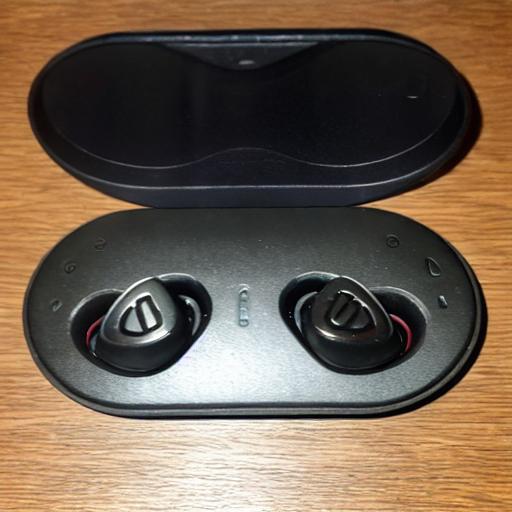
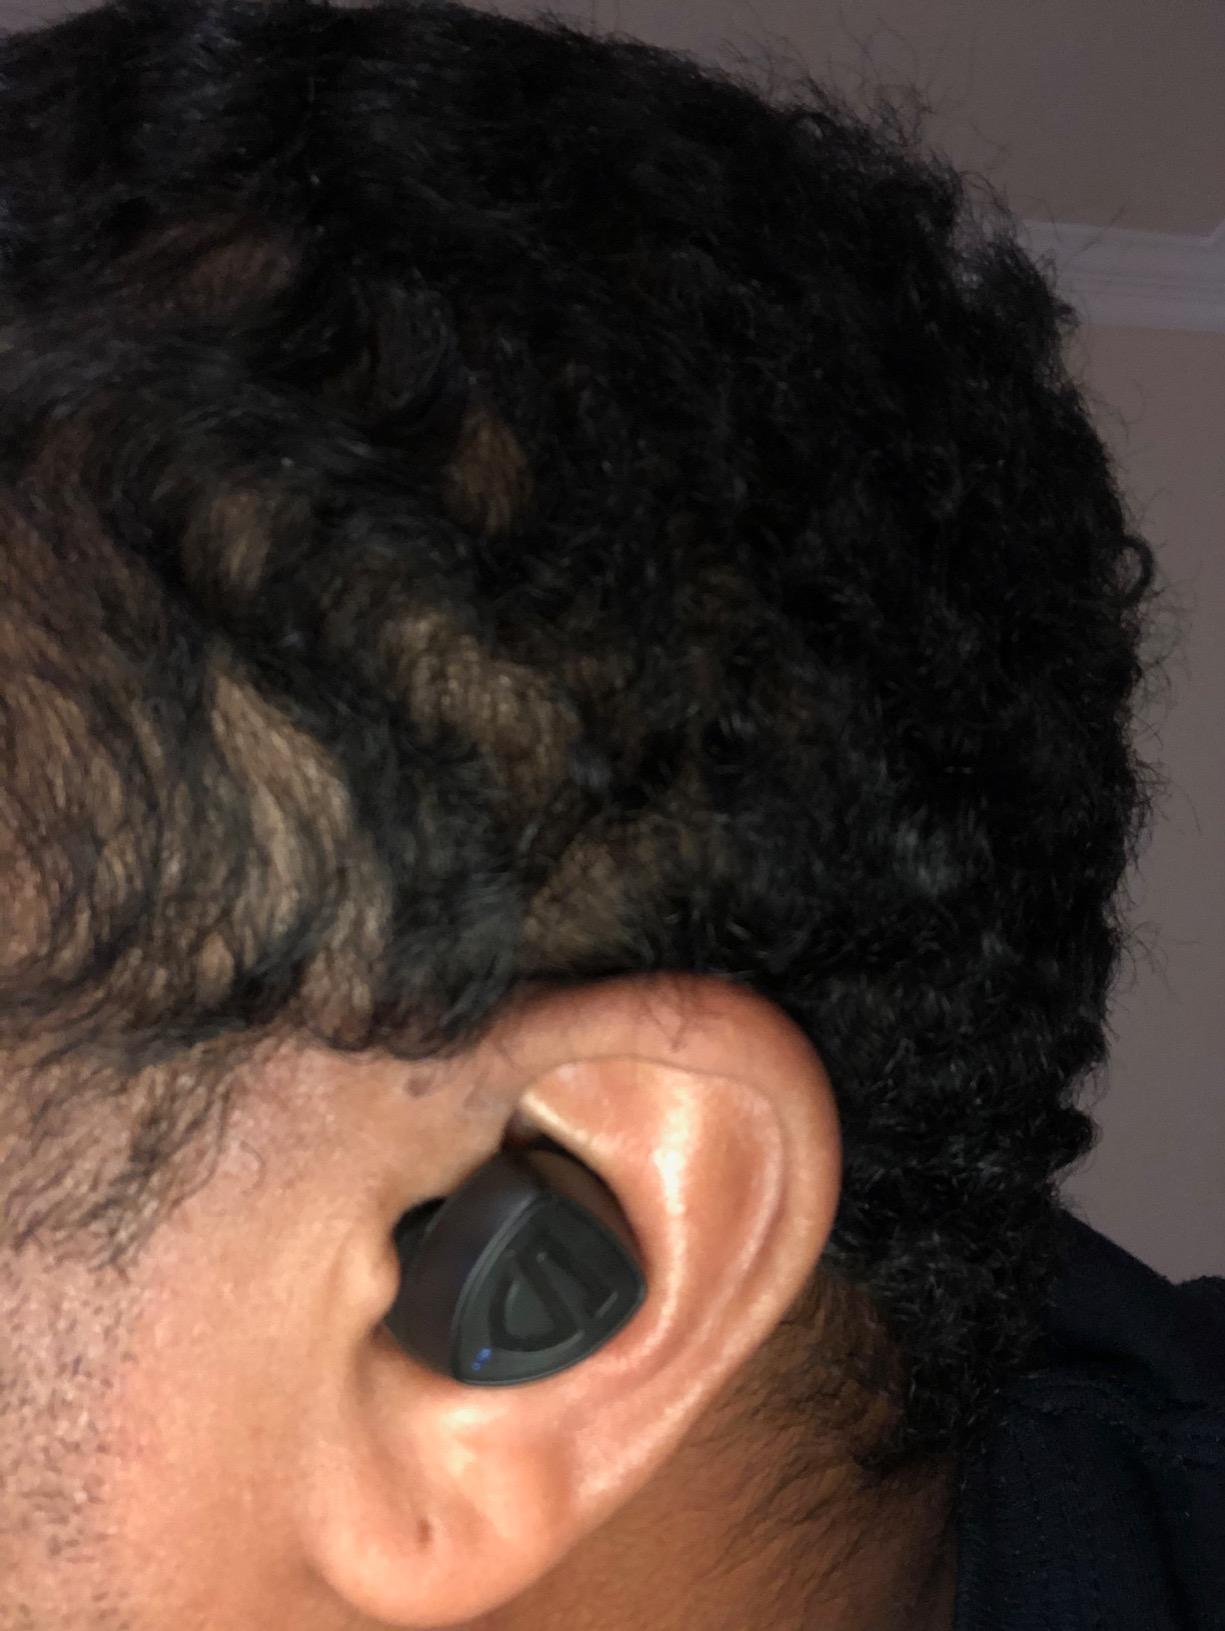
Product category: earbuds
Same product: no